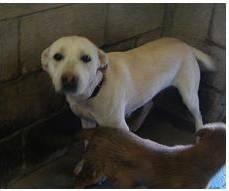
dog